2010 Sports Racer Series

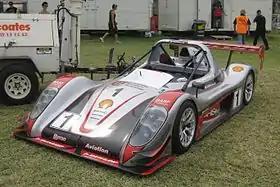
The Radical SR3 of Richard Fricker at Round 1

Points were awarded 38-35-33-32-31-30 etc. based on race positions in each race, in each class. Points based on official series website.